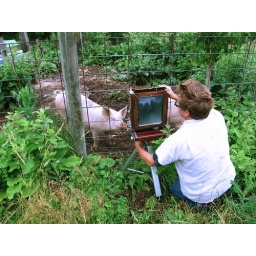
There was a fence separating us from the pigsty on top of a hill in Fall Creek. Oink.